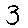
Label: 3